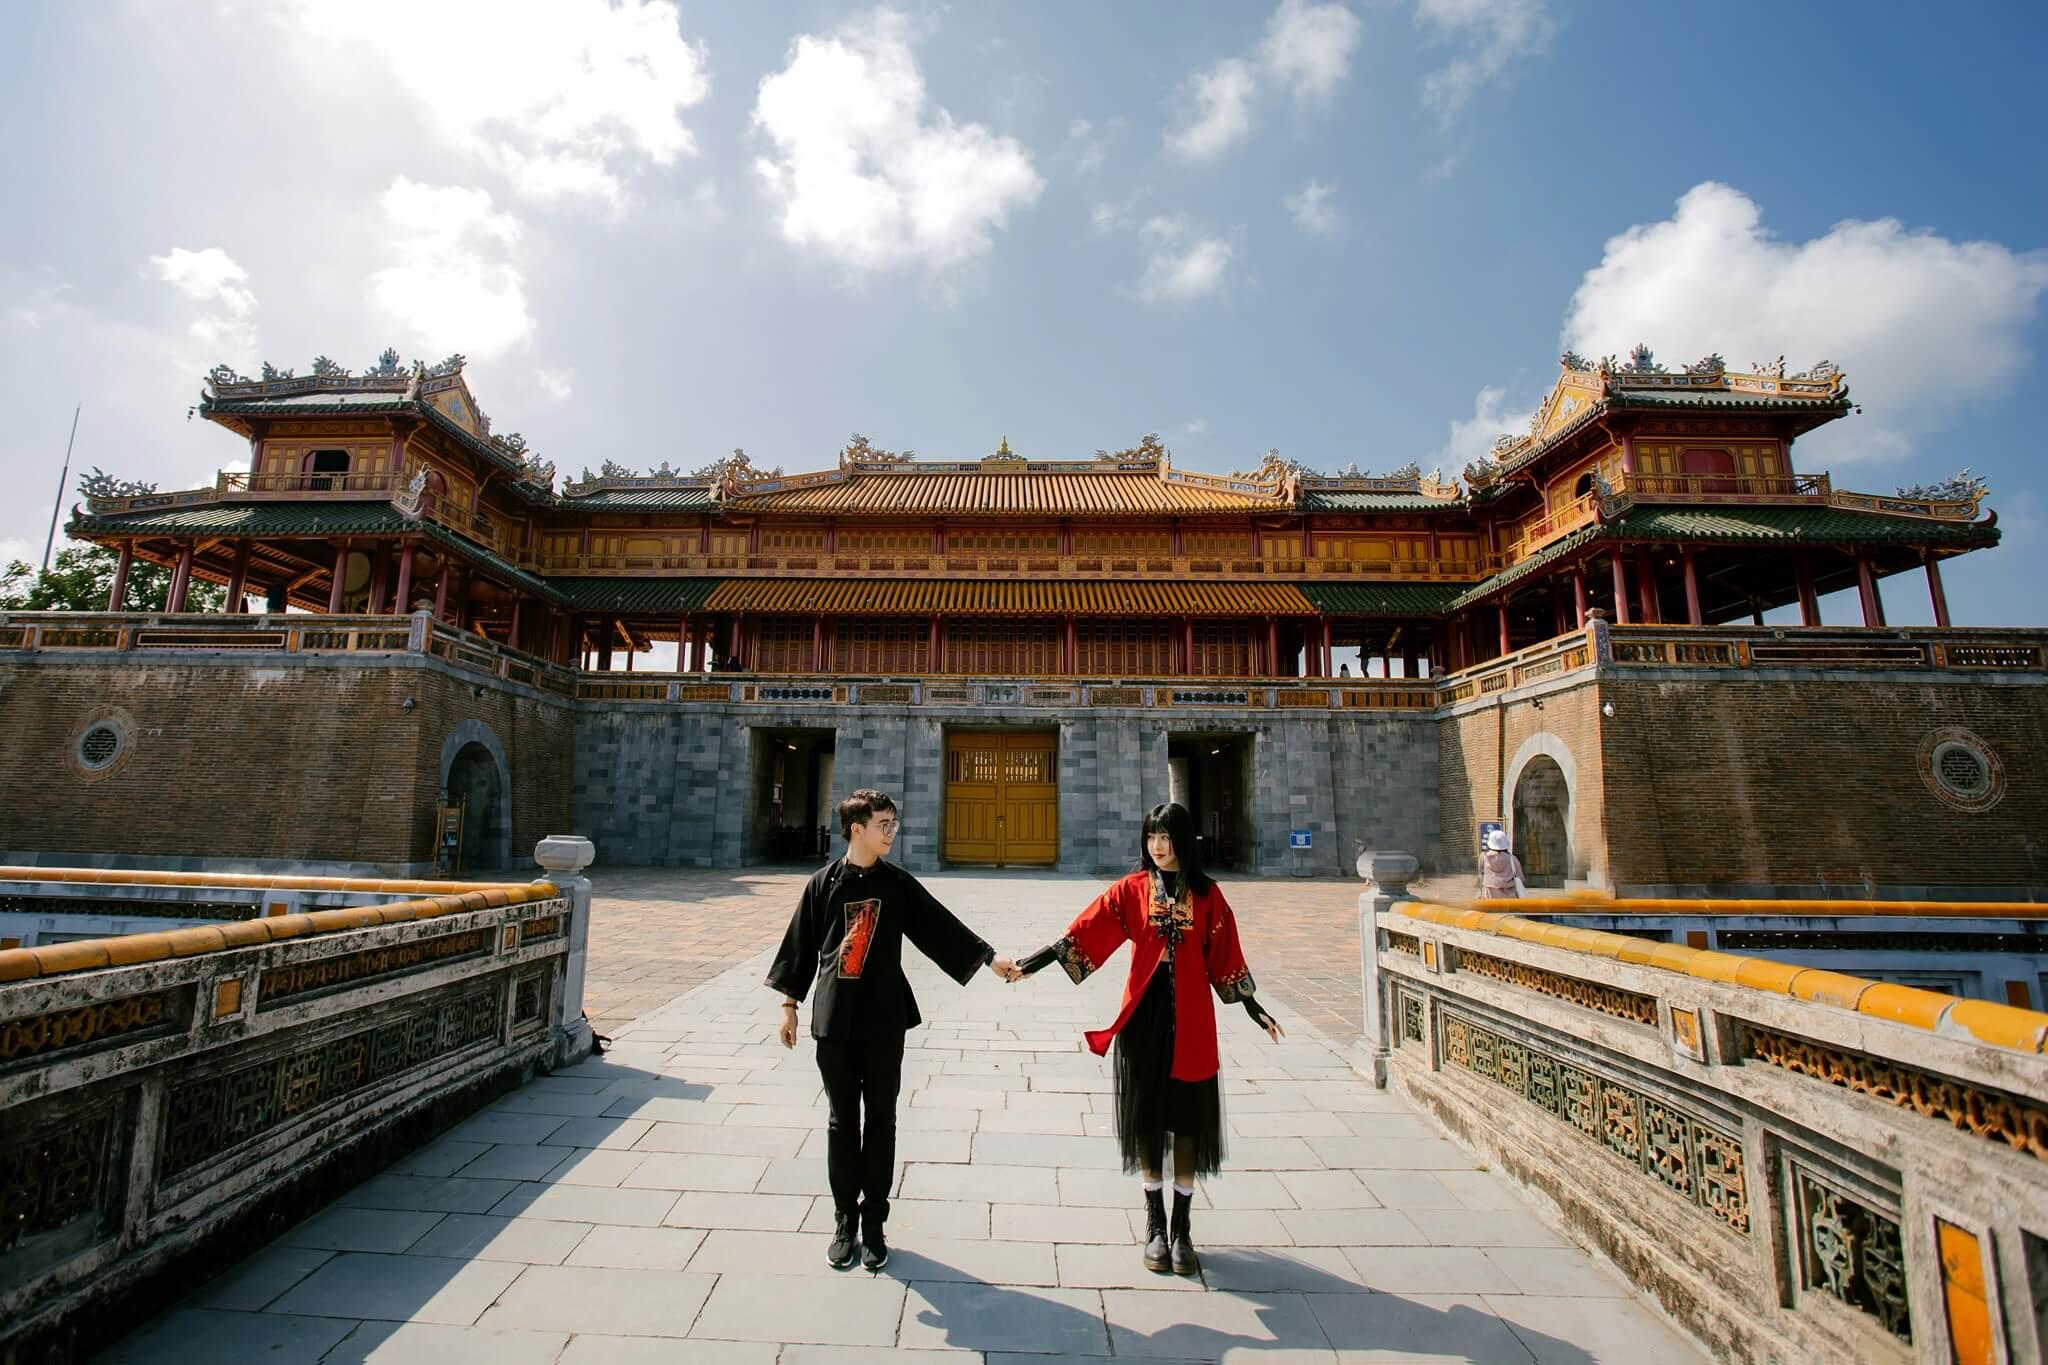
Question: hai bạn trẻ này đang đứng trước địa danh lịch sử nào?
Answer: hai bạn trẻ này đang đứng trước kinh thành huế